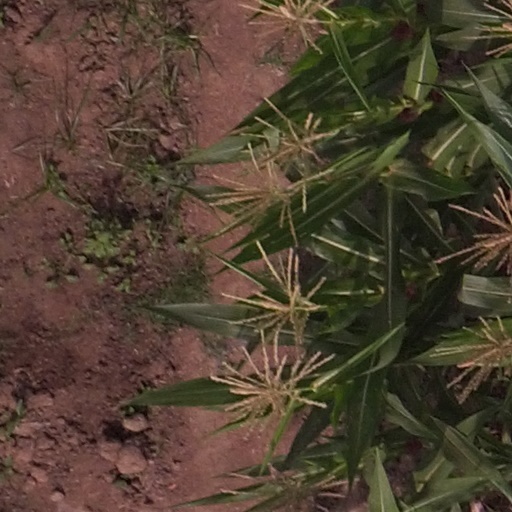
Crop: maize; corn